Ouagadougou

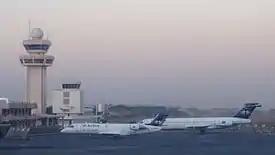
Ouagadougou International Airport

Ouagadougou's inhabitants play a wide array of sports, including association football, basketball, and volleyball. There are tournaments and activities organized by the local authorities. The Stade du 4-Août is the home of Étoile Filante de Ouagadougou, the city's main football team.